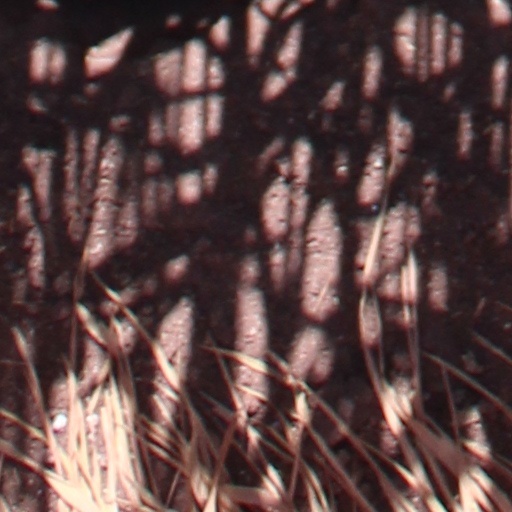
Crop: wheat